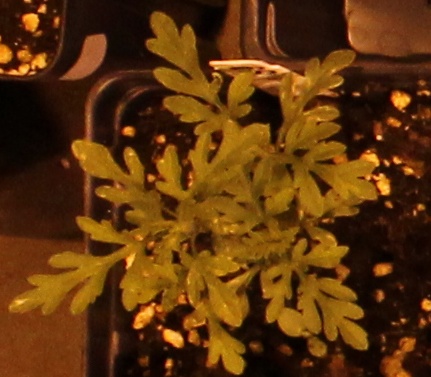
Label: Ragweed